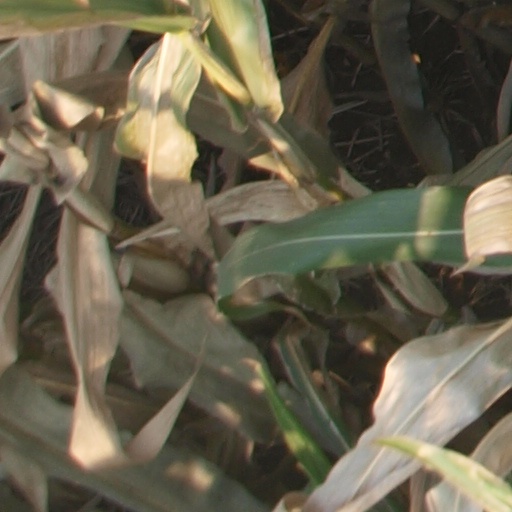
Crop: maize; corn